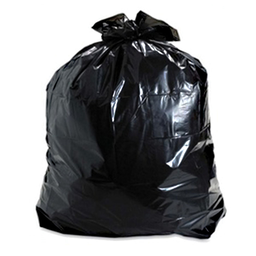
Label: plasticbags